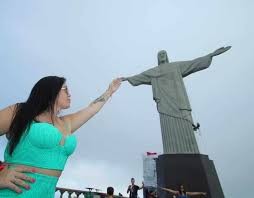
Landmark: Christ the Reedemer